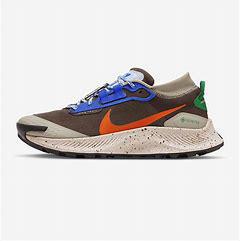
Brand: Nike
Model: Pegasus 4 Gore TEX